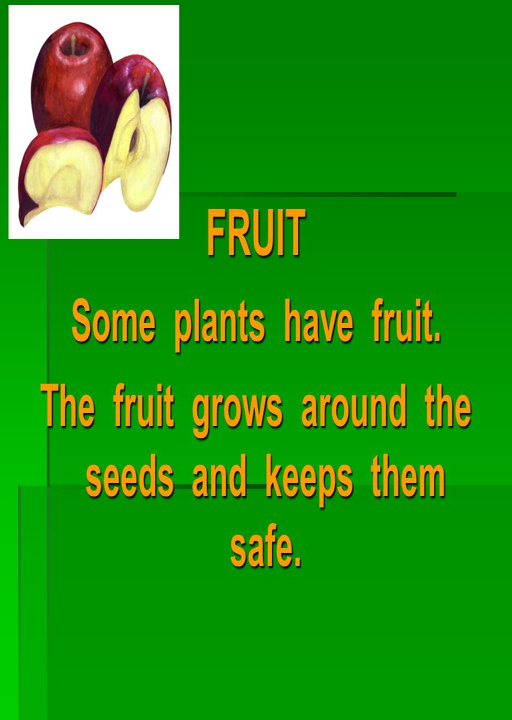
the fruit grows around the seeds and keeps them safe .